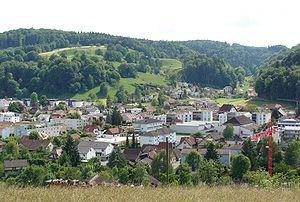
Gränichen est une commune suisse du canton d'Argovie, située dans le district d'Aarau.